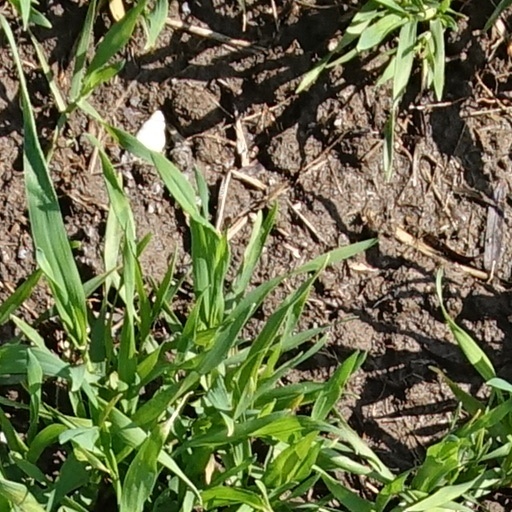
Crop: wheat